Deptford

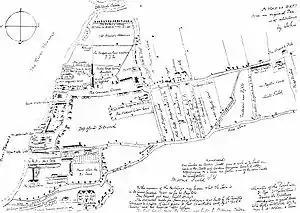
A 1623 map of Deptford Strond with annotations by John Evelyn showing Sayes Court in the bottom-left corner, and Deptford Green as "The Common Greene" just above centre left (click for larger version)

A second settlement, Deptford Strand or Deptford Strond, developed as a modest fishing village on the Thames until Henry VIII used that site for a royal dock repairing, building and supplying ships, after which it grew in size and importance, shipbuilding remaining in operation until March 1869.